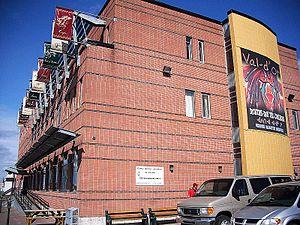
Vue sur le centre d'amitié autochtone, Val d'Or, Québec, Canada.
Val-d'Or est une ville industrielle et notamment minière de l'Ouest du Québec, dans la municipalité régionale de comté de La Vallée-de-l'Or de la région administrative Abitibi-Témiscamingue.
Fondé en 1976, le Regroupement des centres d'amitié autochtones du Québec milite pour la reconnaissance des droits et des intérêts des citoyens autochtones vivant en milieu urbain et appuie les Centres d’amitié autochtones dans la réalisation de leur mission visant l’amélioration de la qualité de vie des Autochtones dans les villes, la promotion de la culture et le rapprochement entre les peuples.